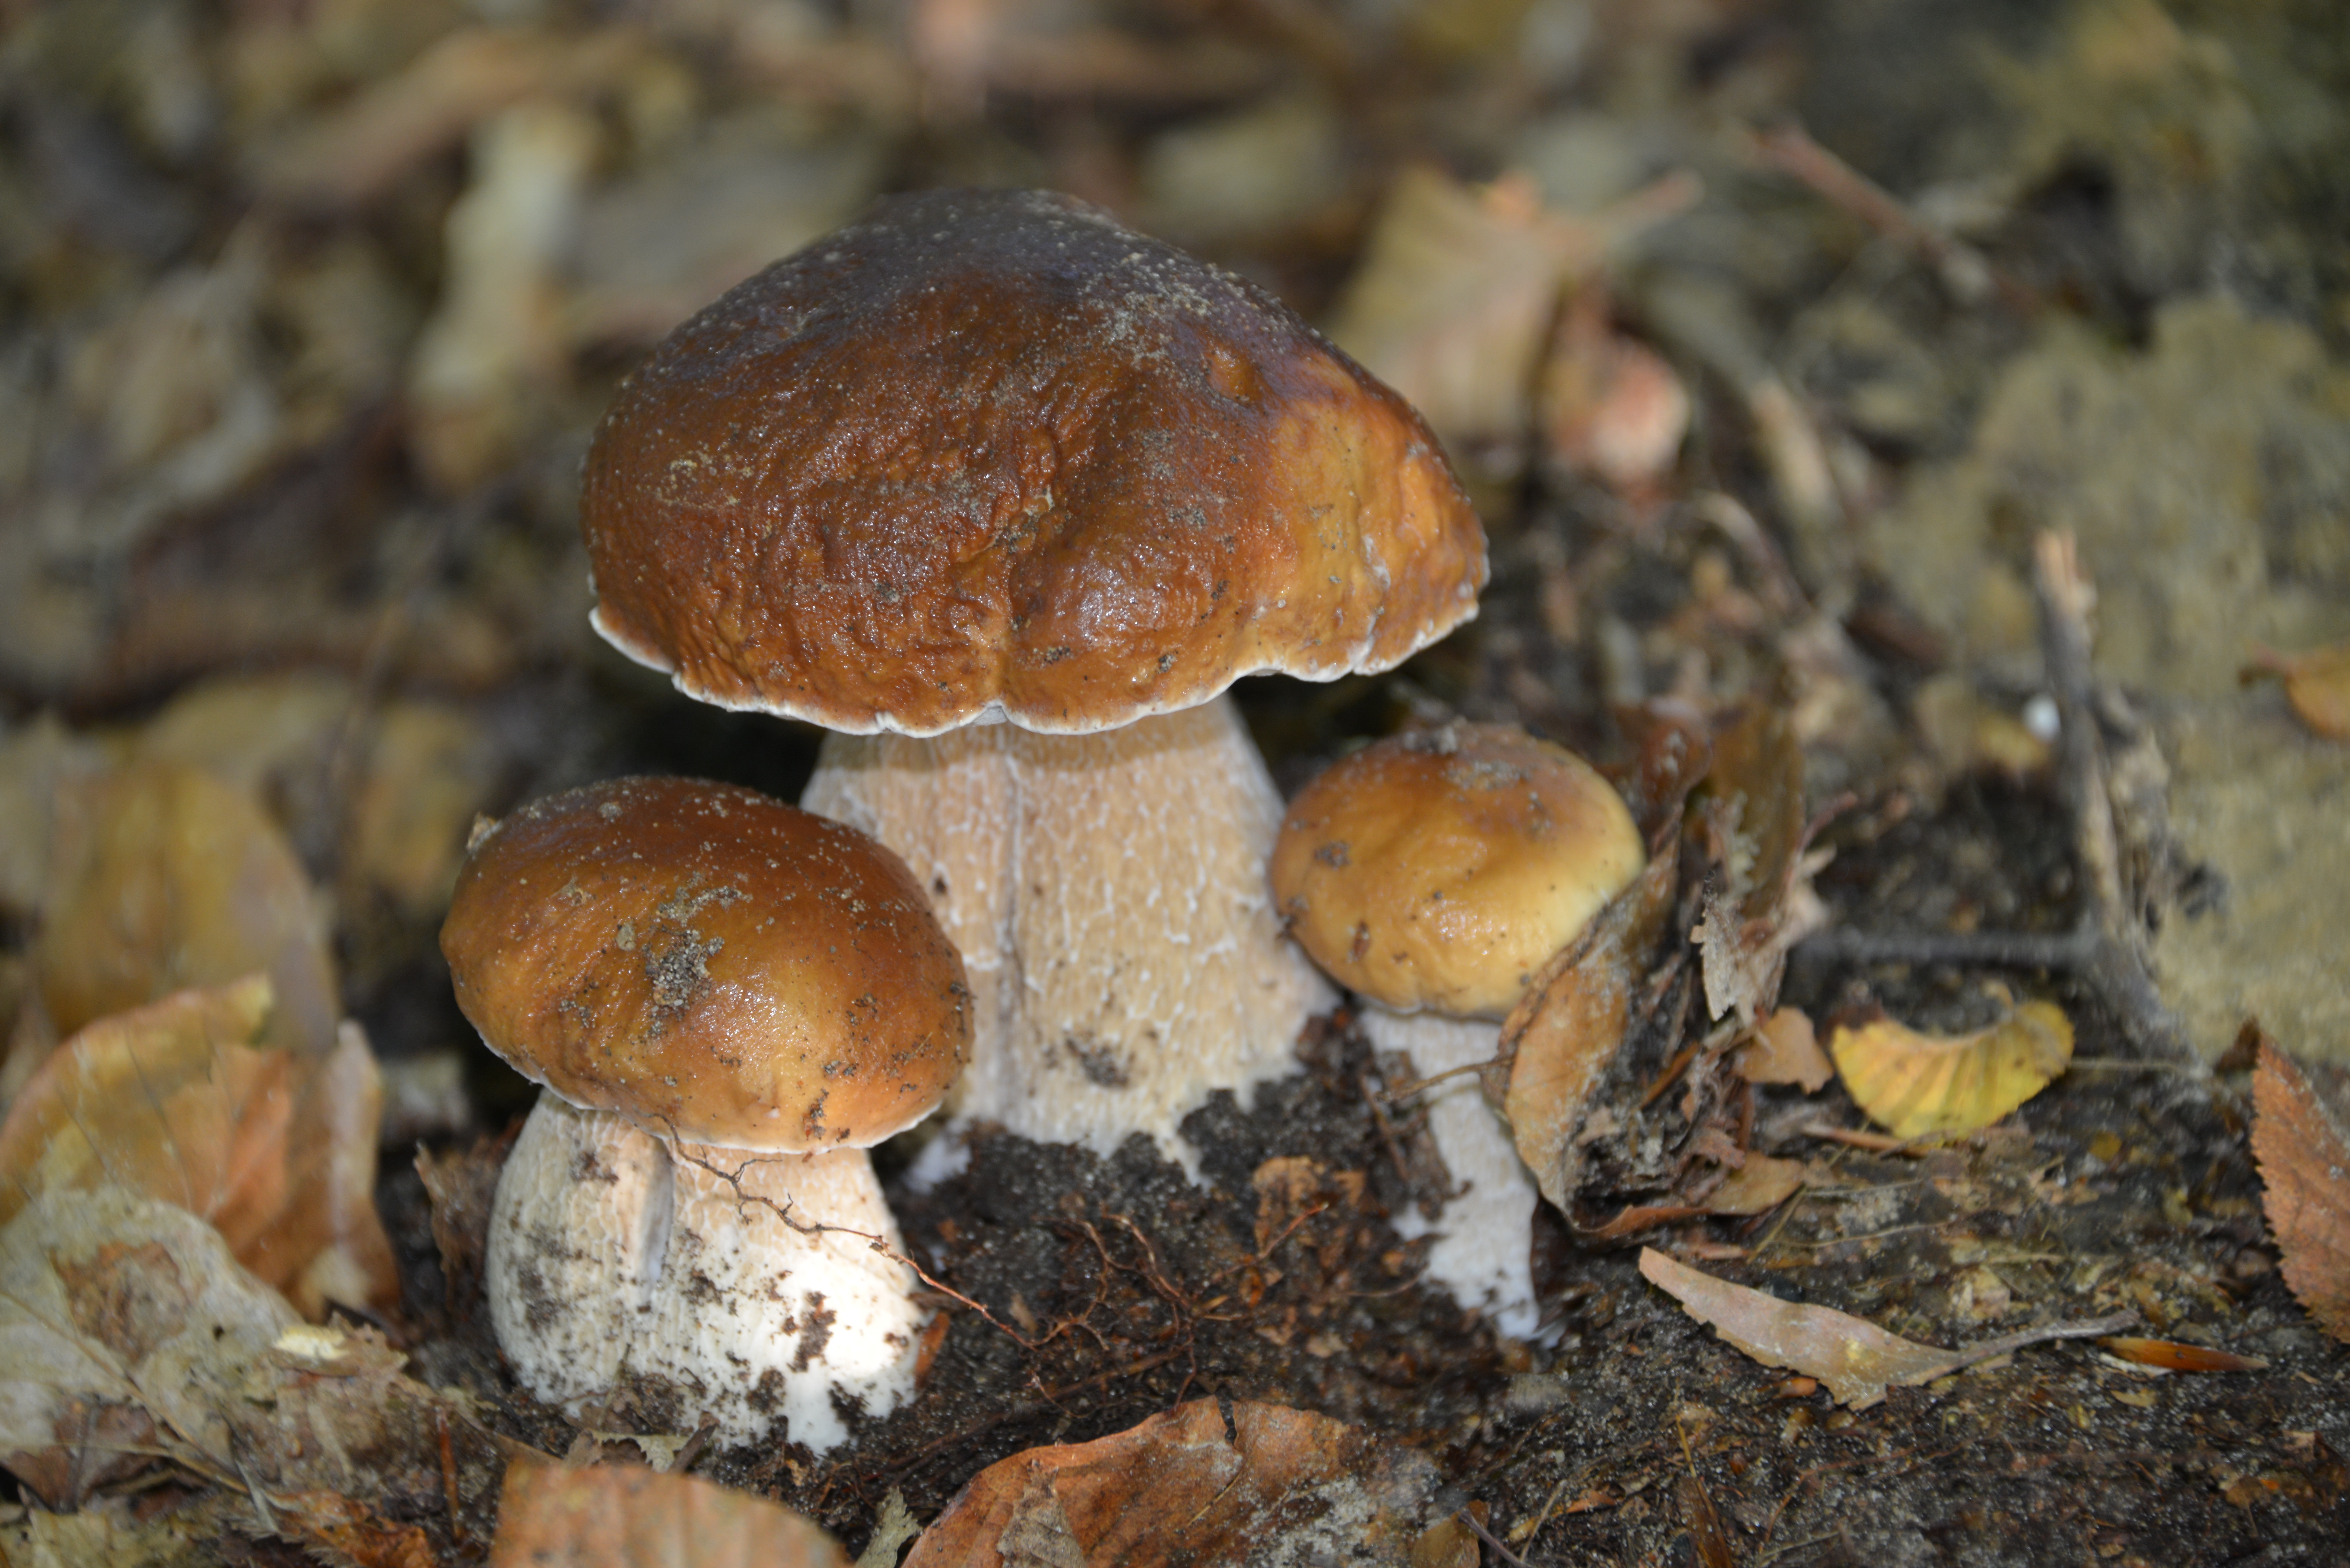
nature, forest, autumn, soil, mushroom, fauna, fungus, mushrooms, bolete, auriculariales, agaricus, macro photography, matsutake, cep, oyster mushroom, edible mushroom, shiitake, medicinal mushroom, agaricomycetes, agaricaceae, champignon mushroom, penny bun, auriculariaceae